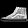
Label: Sneaker